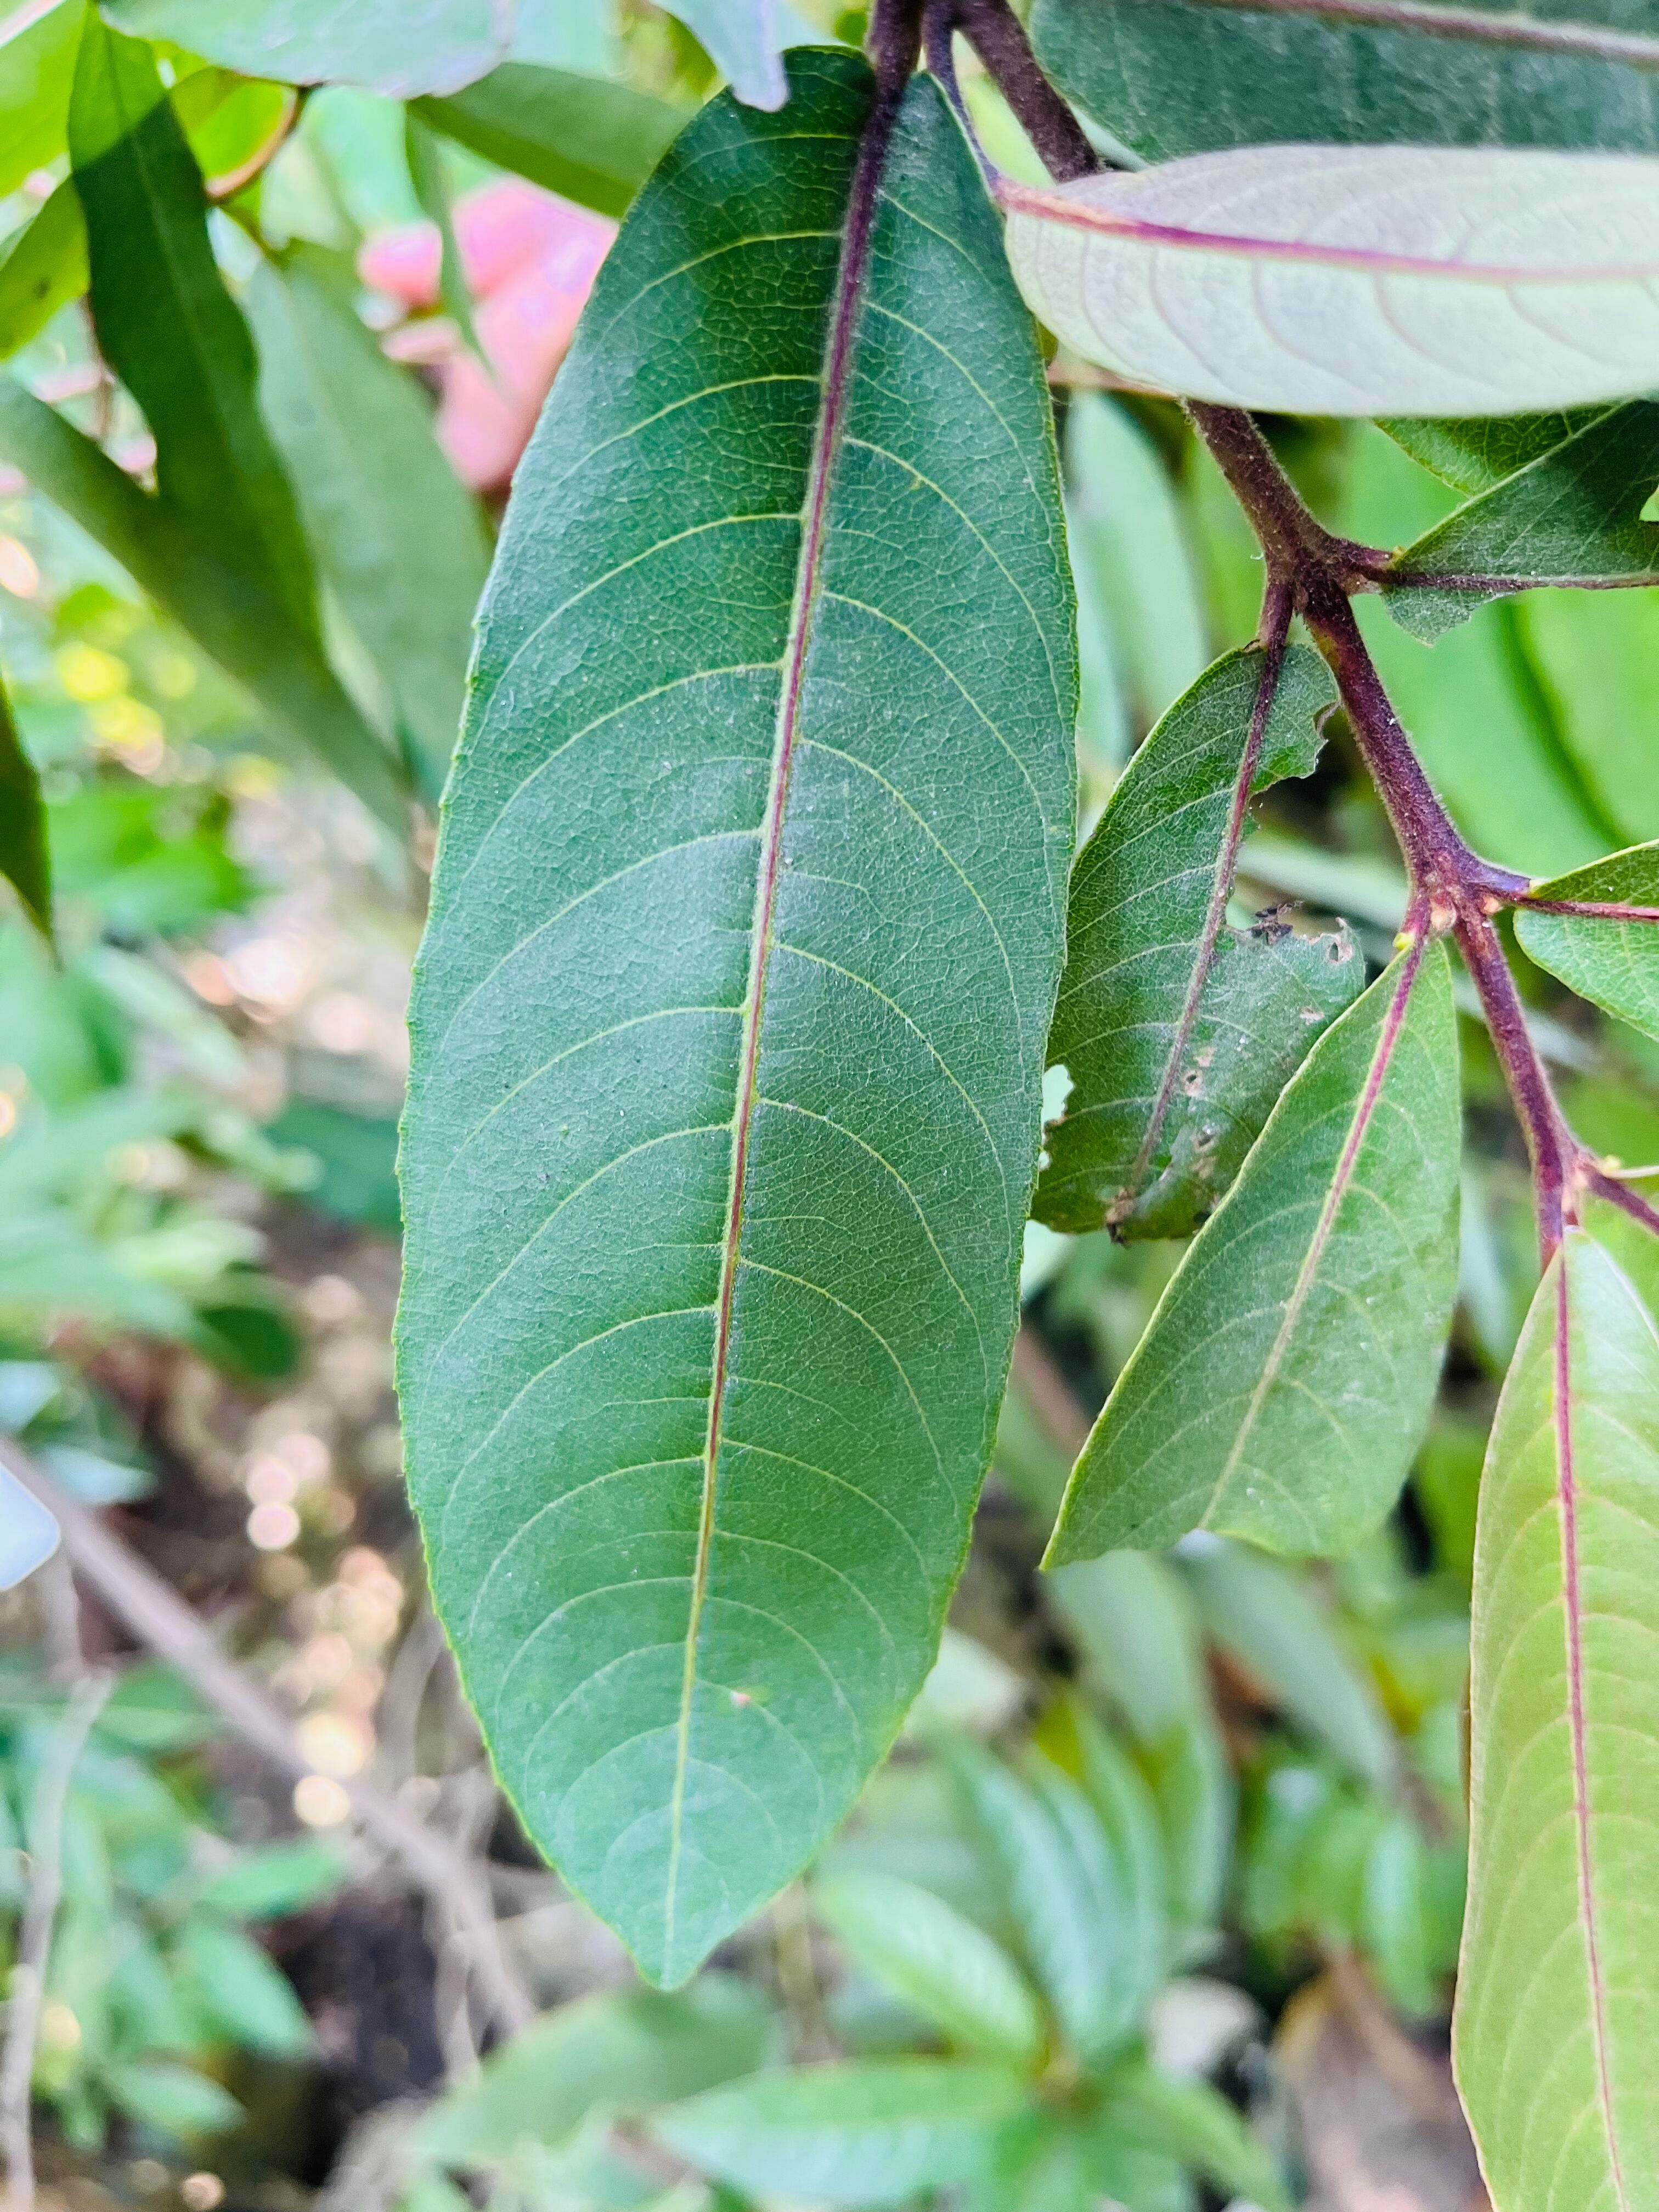
Plant species: terminalia-arjuna